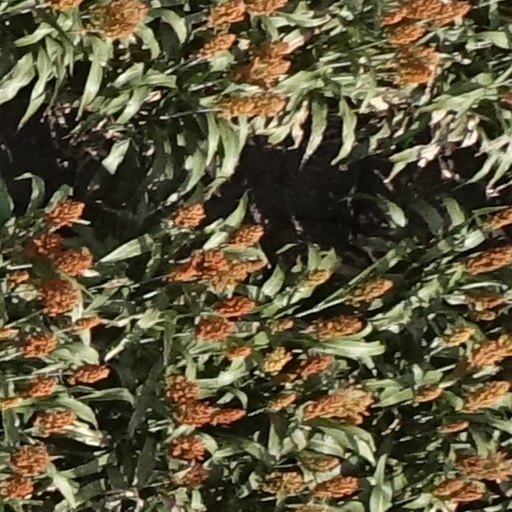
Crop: sorghum